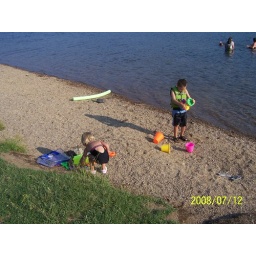
a lake way up in the mountains of california. Swimming with freinds